Blair Underwood

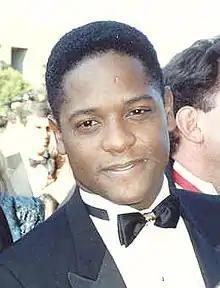
Underwood at the 41st Emmy Awards, September 1989

After his film debut, "Krush Groove", Underwood's 1985 appearance on "The Cosby Show" landed him a short stint for three months on the ABC soap opera "One Life to Live" as Bobby Blue. He later co-starred in the short-lived CBS crime drama series "Downtown" from 1986 to 1987, and guest-starred on "Scarecrow and Mrs. King" and "21 Jump Street".